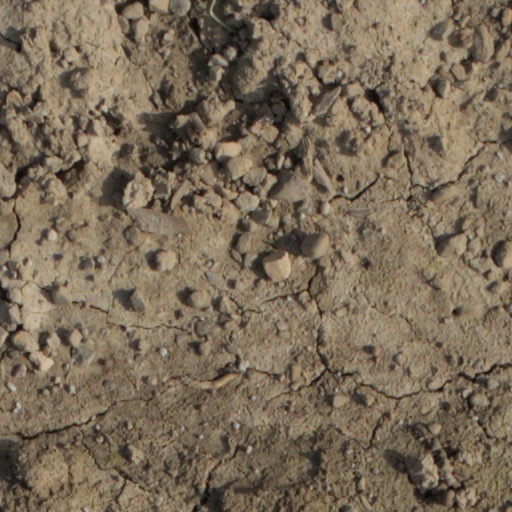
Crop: wheat